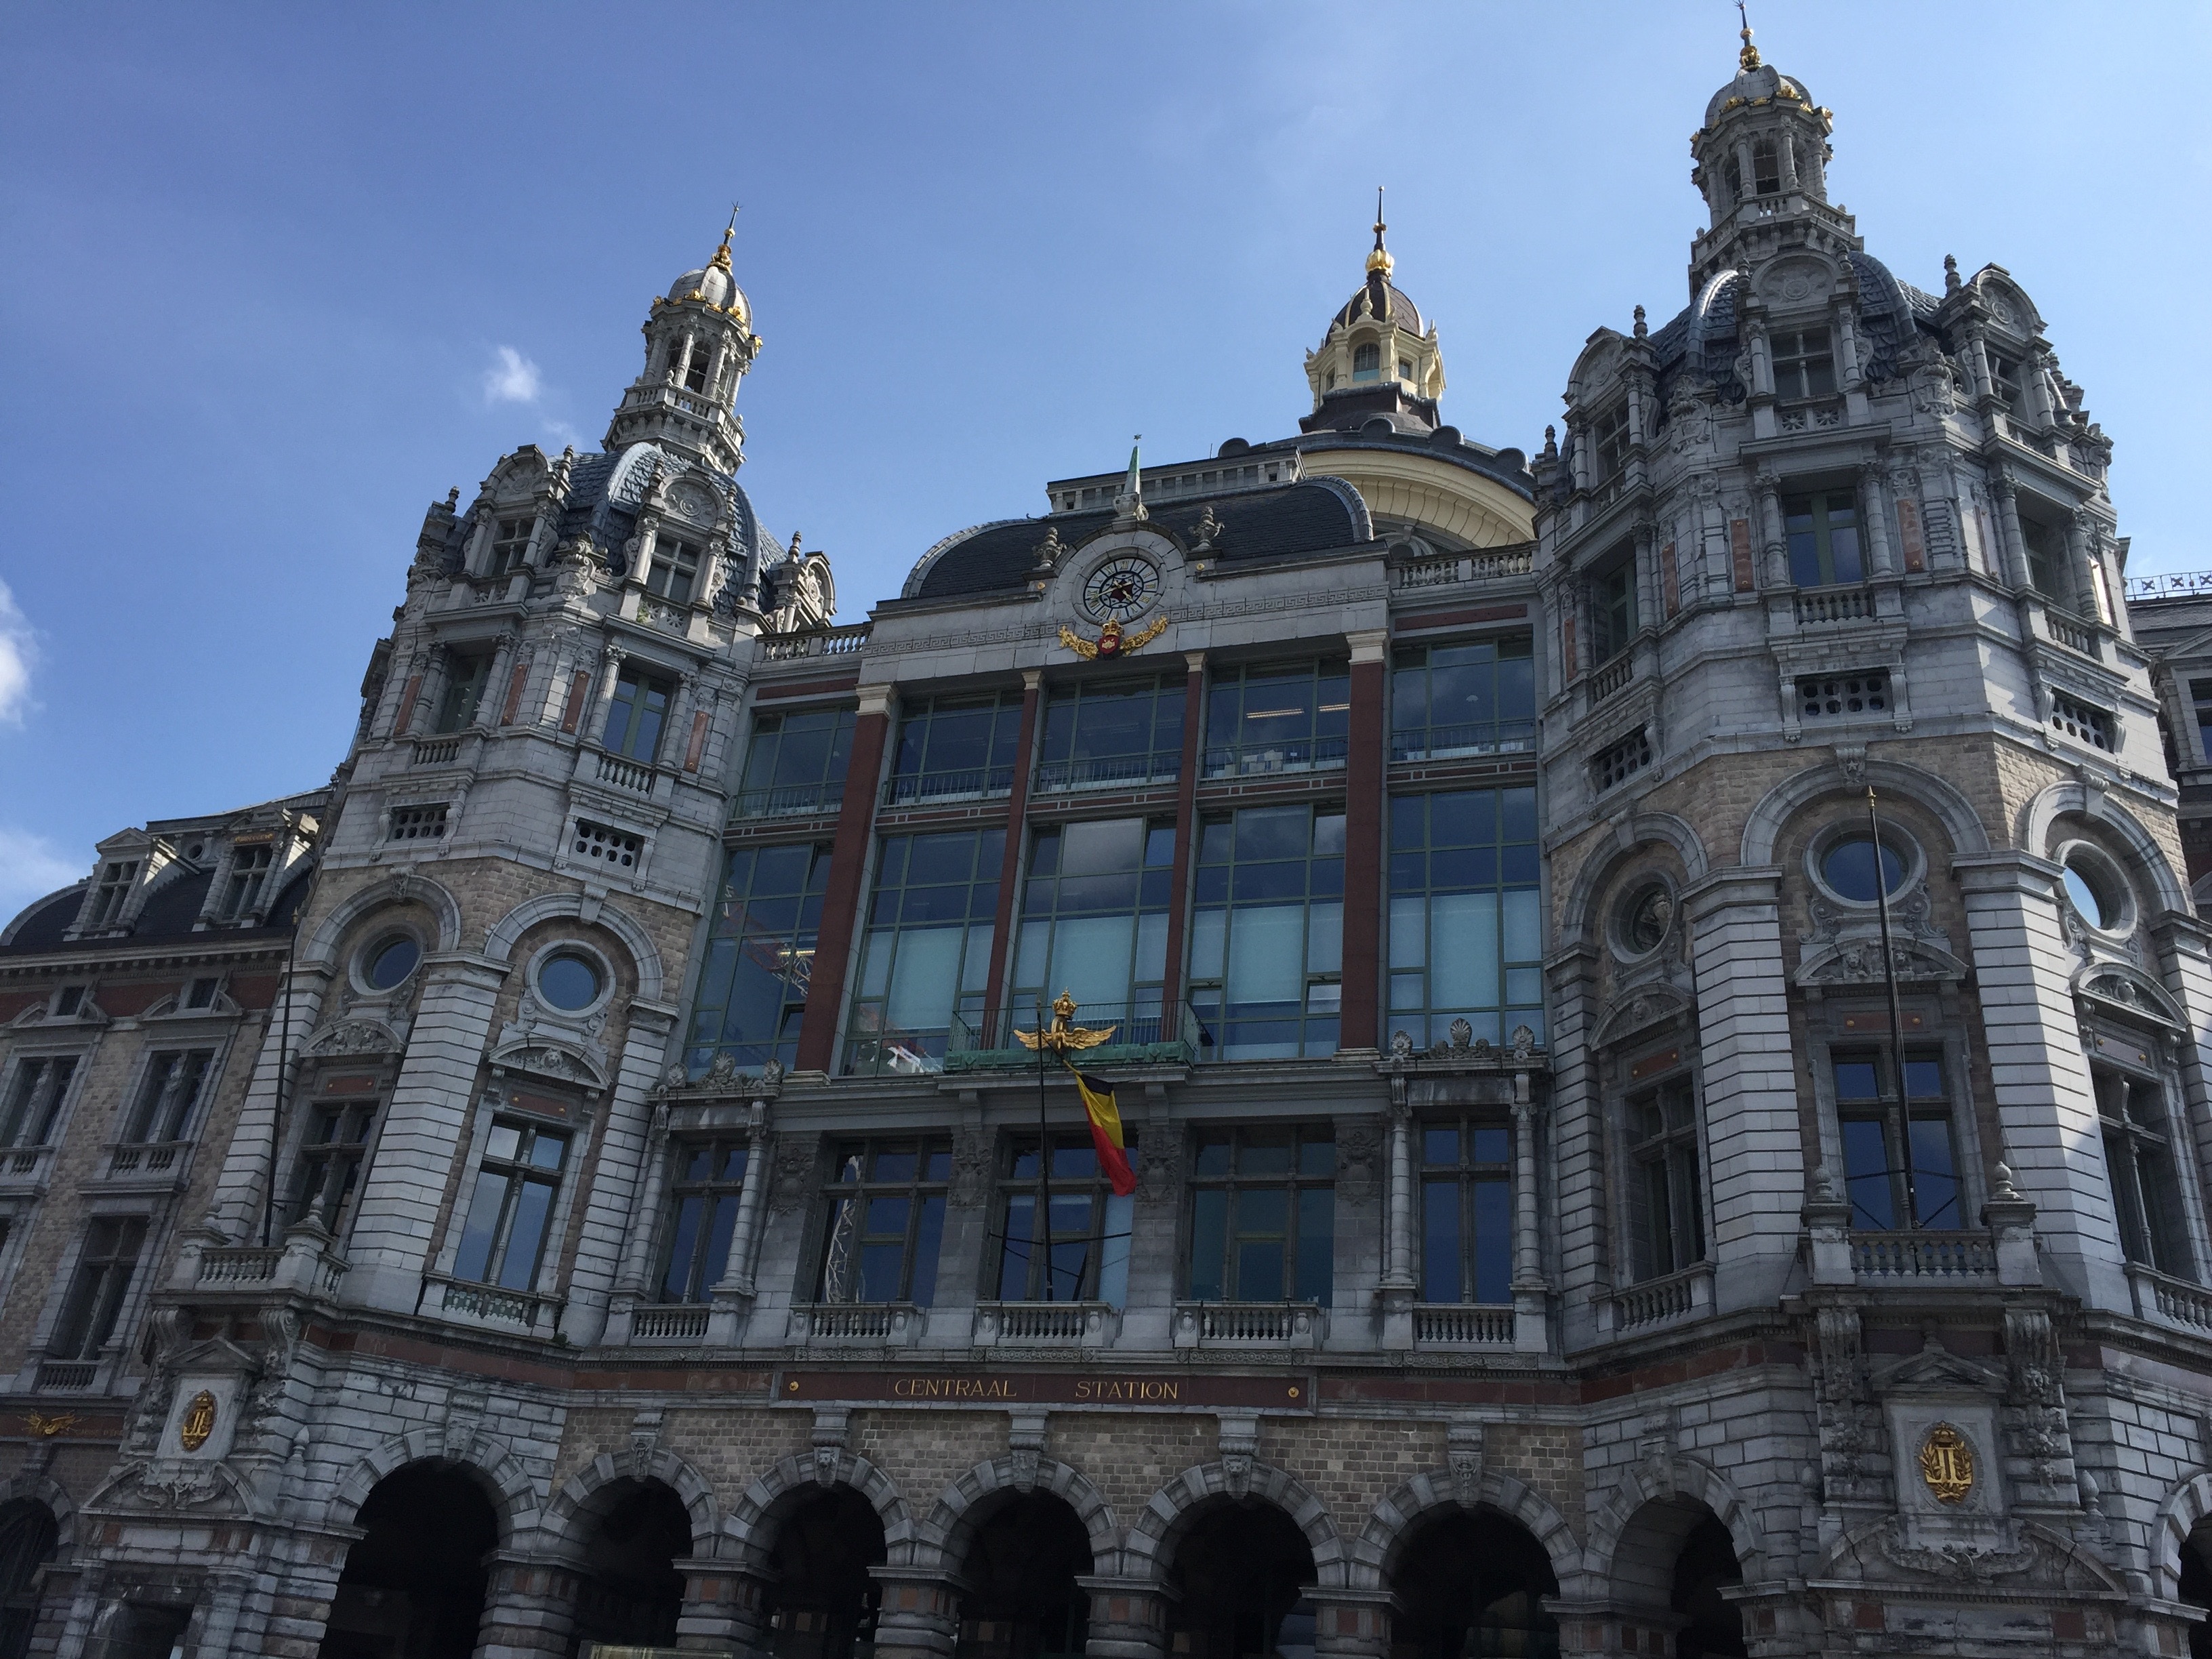
architecture, building, chateau, palace, cityscape, landmark, facade, cathedral, tourism, place of worship, basilica, metropolis, gothic architecture, tours, classical architecture, historic site